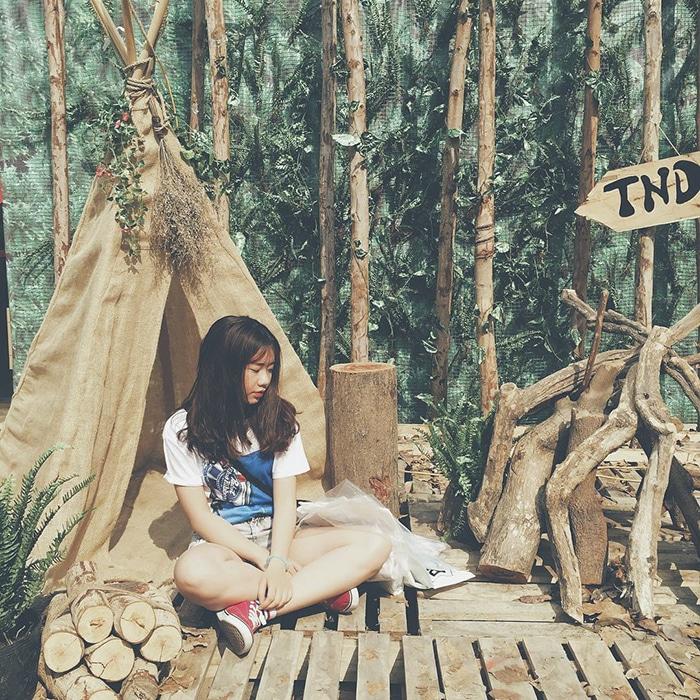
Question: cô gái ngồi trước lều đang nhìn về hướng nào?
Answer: cô gái ngồi trước lều đang nhìn hướng những khúc gỗ